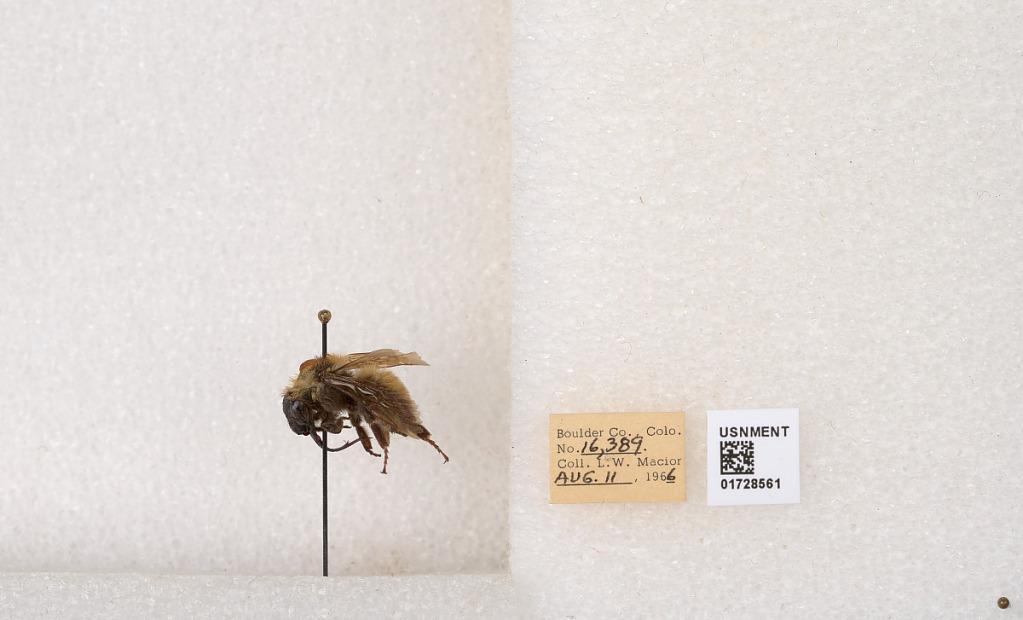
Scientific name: Bombus appositus Cresson
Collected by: L. Macior
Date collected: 1966-8-11
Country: United States
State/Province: Colorado
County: Boulder
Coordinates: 40.0925, -105.358